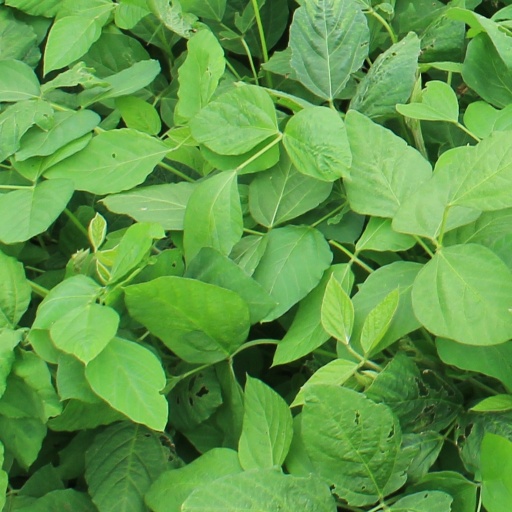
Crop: soybean